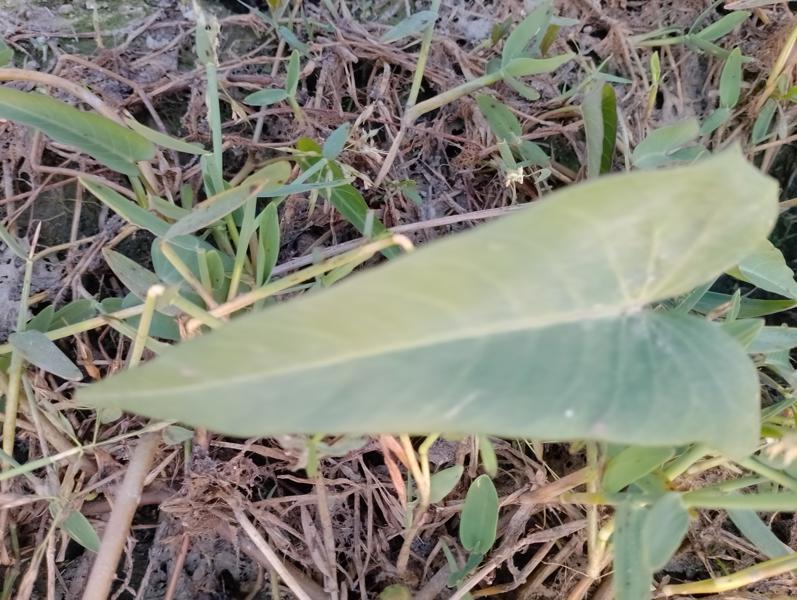
Weed species: Ipomoea aquatic